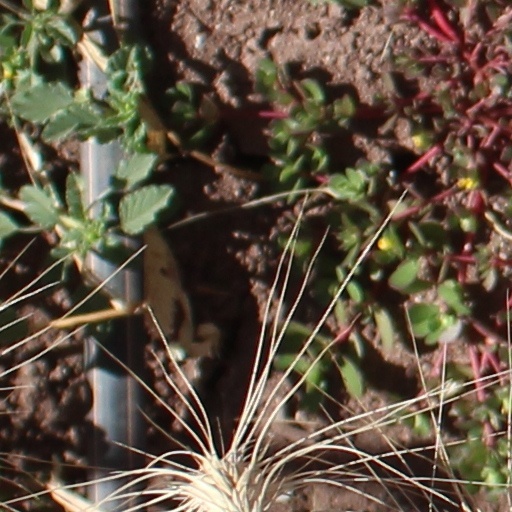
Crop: wheat